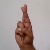
The image shows a hand gesture representing the letter 'R' in Indian Sign Language.